Broken Top

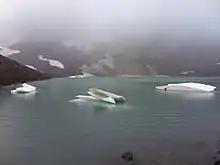
Small icebergs float in a small lake with volcanic rock in the background

Broken Top's initial eruptions, beginning about 300,000 years ago during the middle of the Pleistocene epoch and overlapping with eruptions at the North Sister volcano, consisted of basaltic andesite lava that contributed to a base shield. The center of this edifice consists of oxidized agglomerate that was invaded by intrusive dikes and geologic sills. The scoria, dike rocks, and lava that comprised this cone had a uniform composition made up of phenocrysts with plagioclase, olivine, two types of pyroxene, and magnetite. Erratic eruptions continued afterward, erupting silicic lava off and on until 150,000 years ago, including pyroxene andesites that lacked olivine, as well as obsidian, which was rare among local volcanoes during that time period. Much of the current cone is occupied by flows from eruptions of mafic lava (rich in magnesium and iron) including andesite, dacite, rhyodacite, and pyroclastic flows. These deposits extend from the subordinate volcano to the summit, and reach Todd Lake Volcano as well as rhyodacitic lava at Tam MacArthur rim and Whychus Creek Falls. Another set of rhyodacitic lava domes runs for from south of Broken Top to Demaris Lake to its north, but they were partially covered by andesitic deposits from eruptions at the South Sister volcano. In total, throughout its 150,000 years of eruptive activity, Broken Top erupted between of lava. Though most of the material that forms Broken Top's volcanic cone originated from its main vent, the edifice was also built up by auxiliary vents on its flanks and parasitic cones that surrounded the main edifice. The side vents erupted to form fissure vents, producing basalt and andesite, while the parasitic vents erupted scoria.